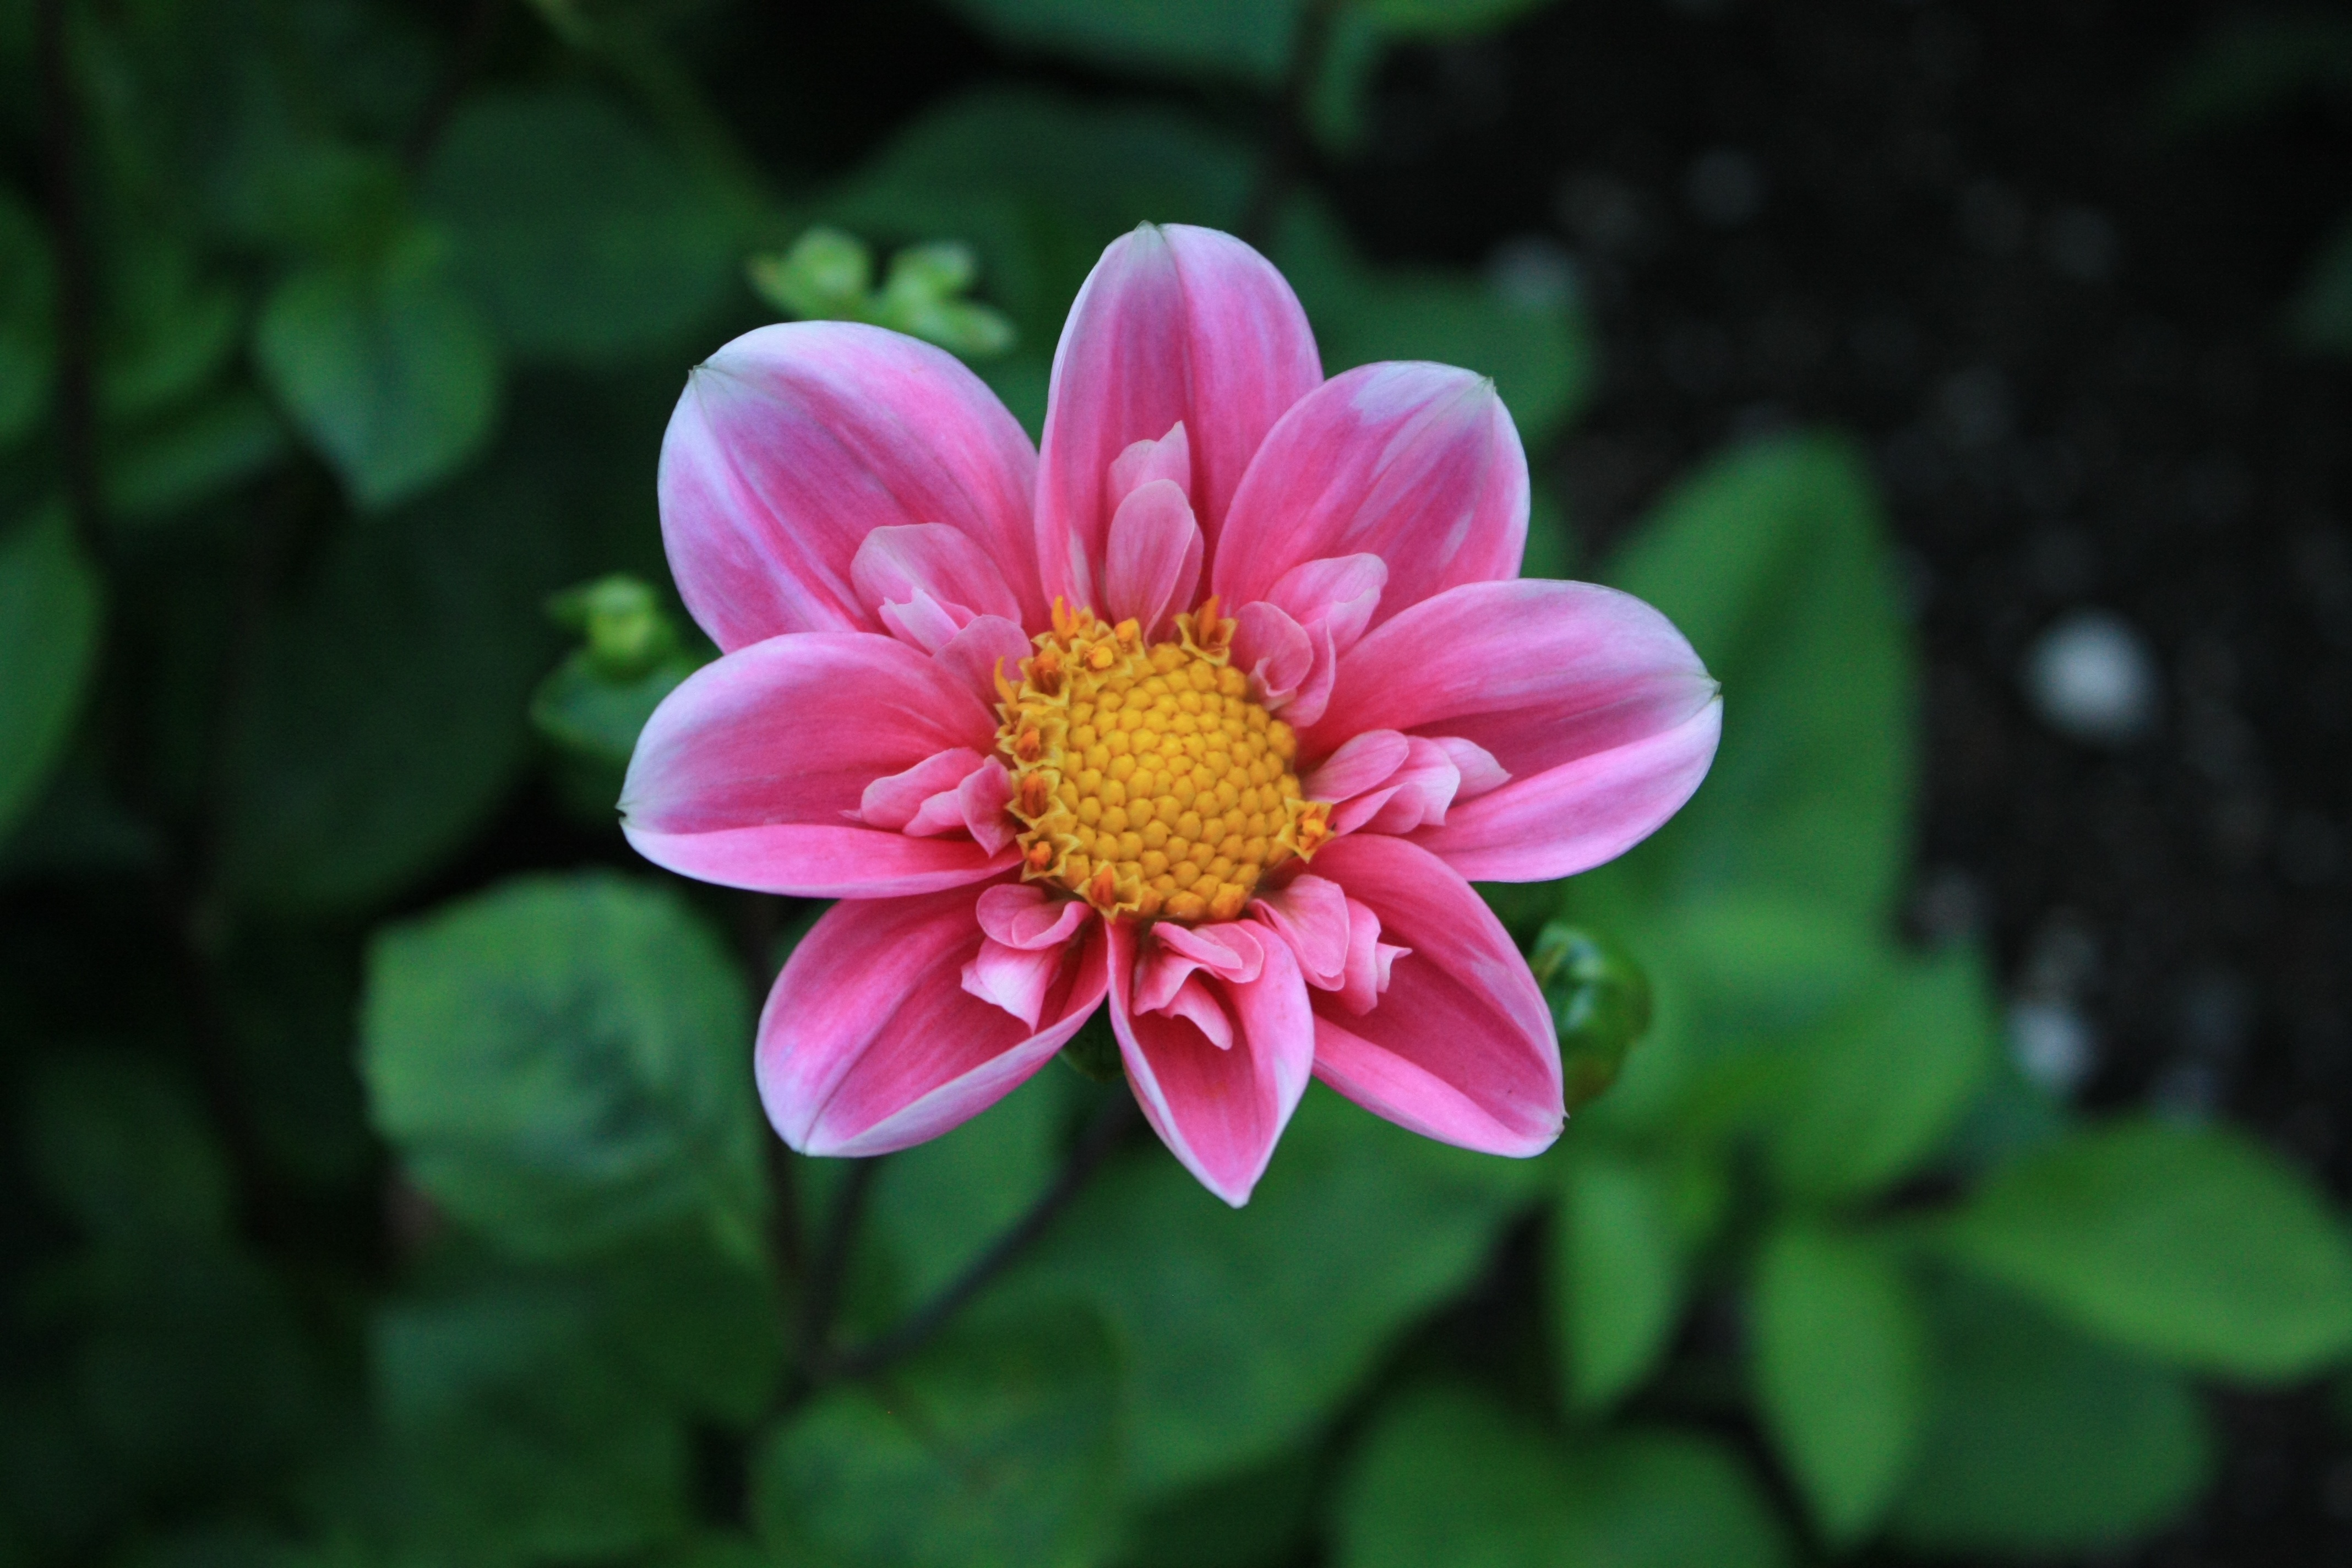
blossom, plant, flower, petal, botany, sacred lotus, aquatic plant, flora, dahlia, lotus, macro photography, flowering plant, daisy family, land plant, lotus family